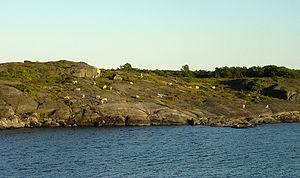
Åland est une province historique de Finlande et la seule entité territoriale de ce pays à jouir d'un statut d'autonomie gouvernementale. Elle est constituée de l'archipel du même nom comprenant environ 6 500 îles situées entre la Finlande et la Suède, à l'extrémité sud du golfe de Botnie. D'une superficie totale de 1 582,71 km², l'archipel compte 80 îles habitées et une population de 29 914 habitants en 2020. L'archipel est relié à la Finlande par une chaîne d'îlots alors que le golfe de Botnie le sépare plus nettement de la Suède.